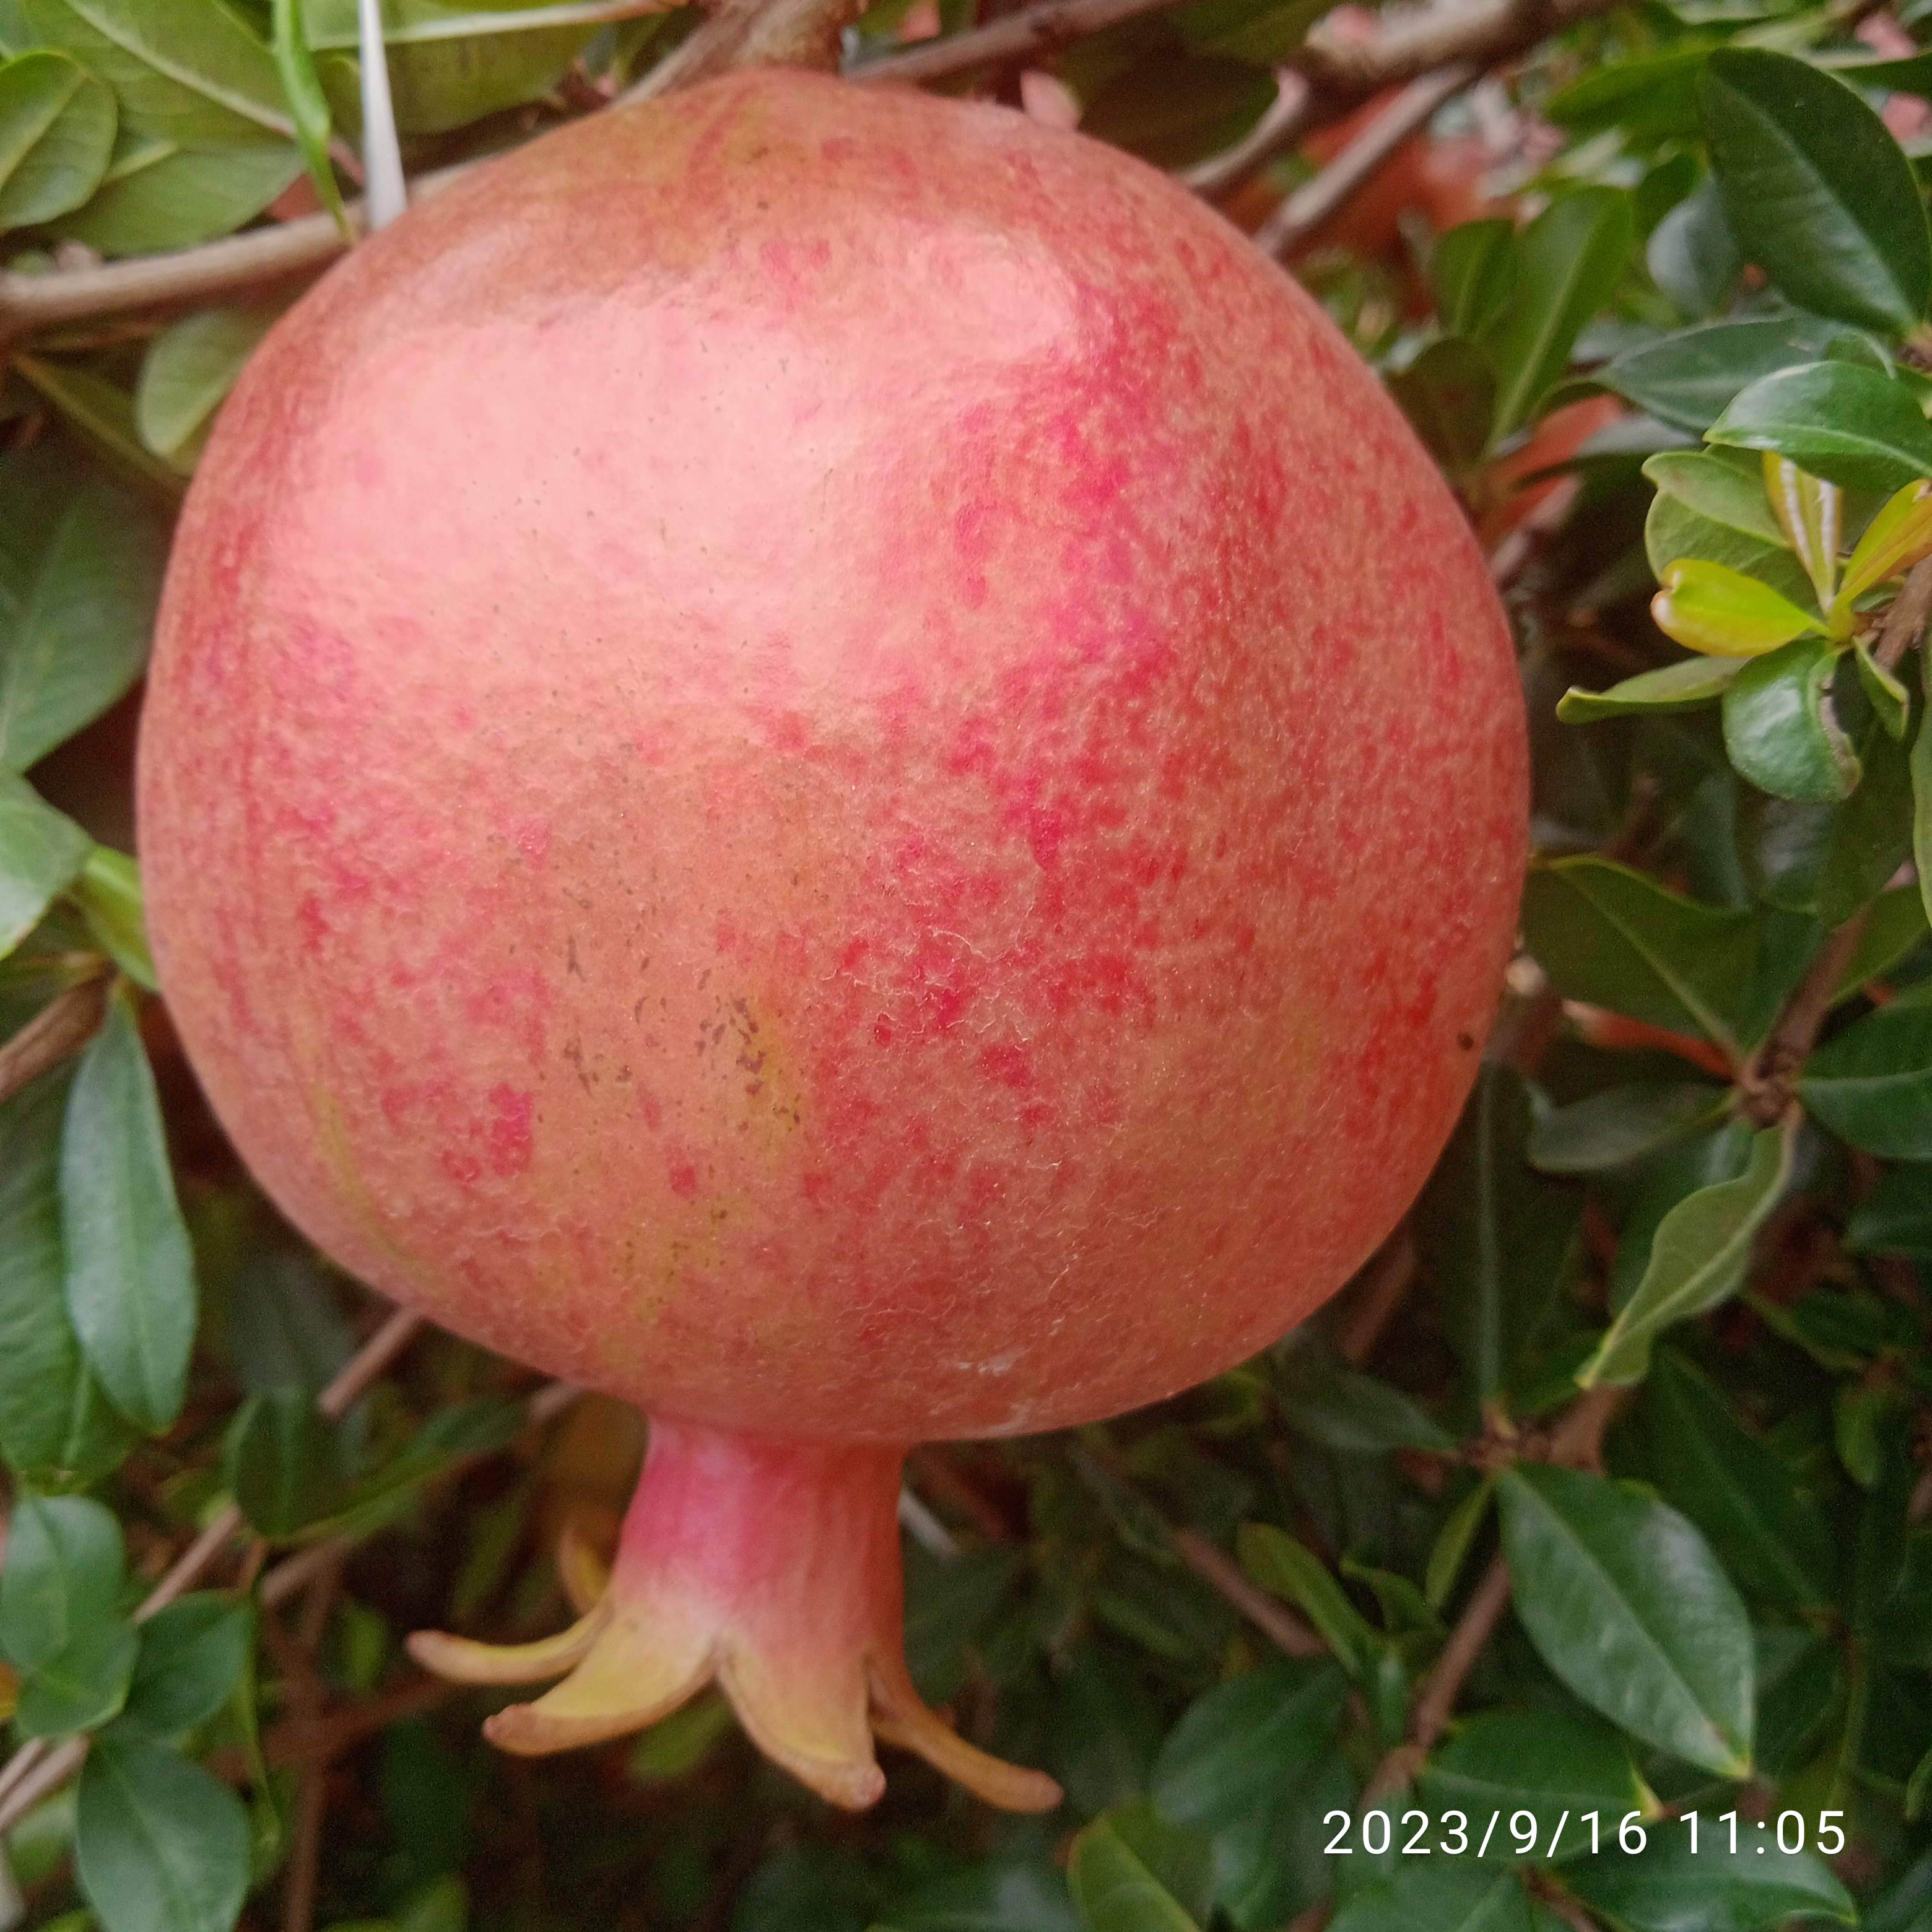
Label: Healthy